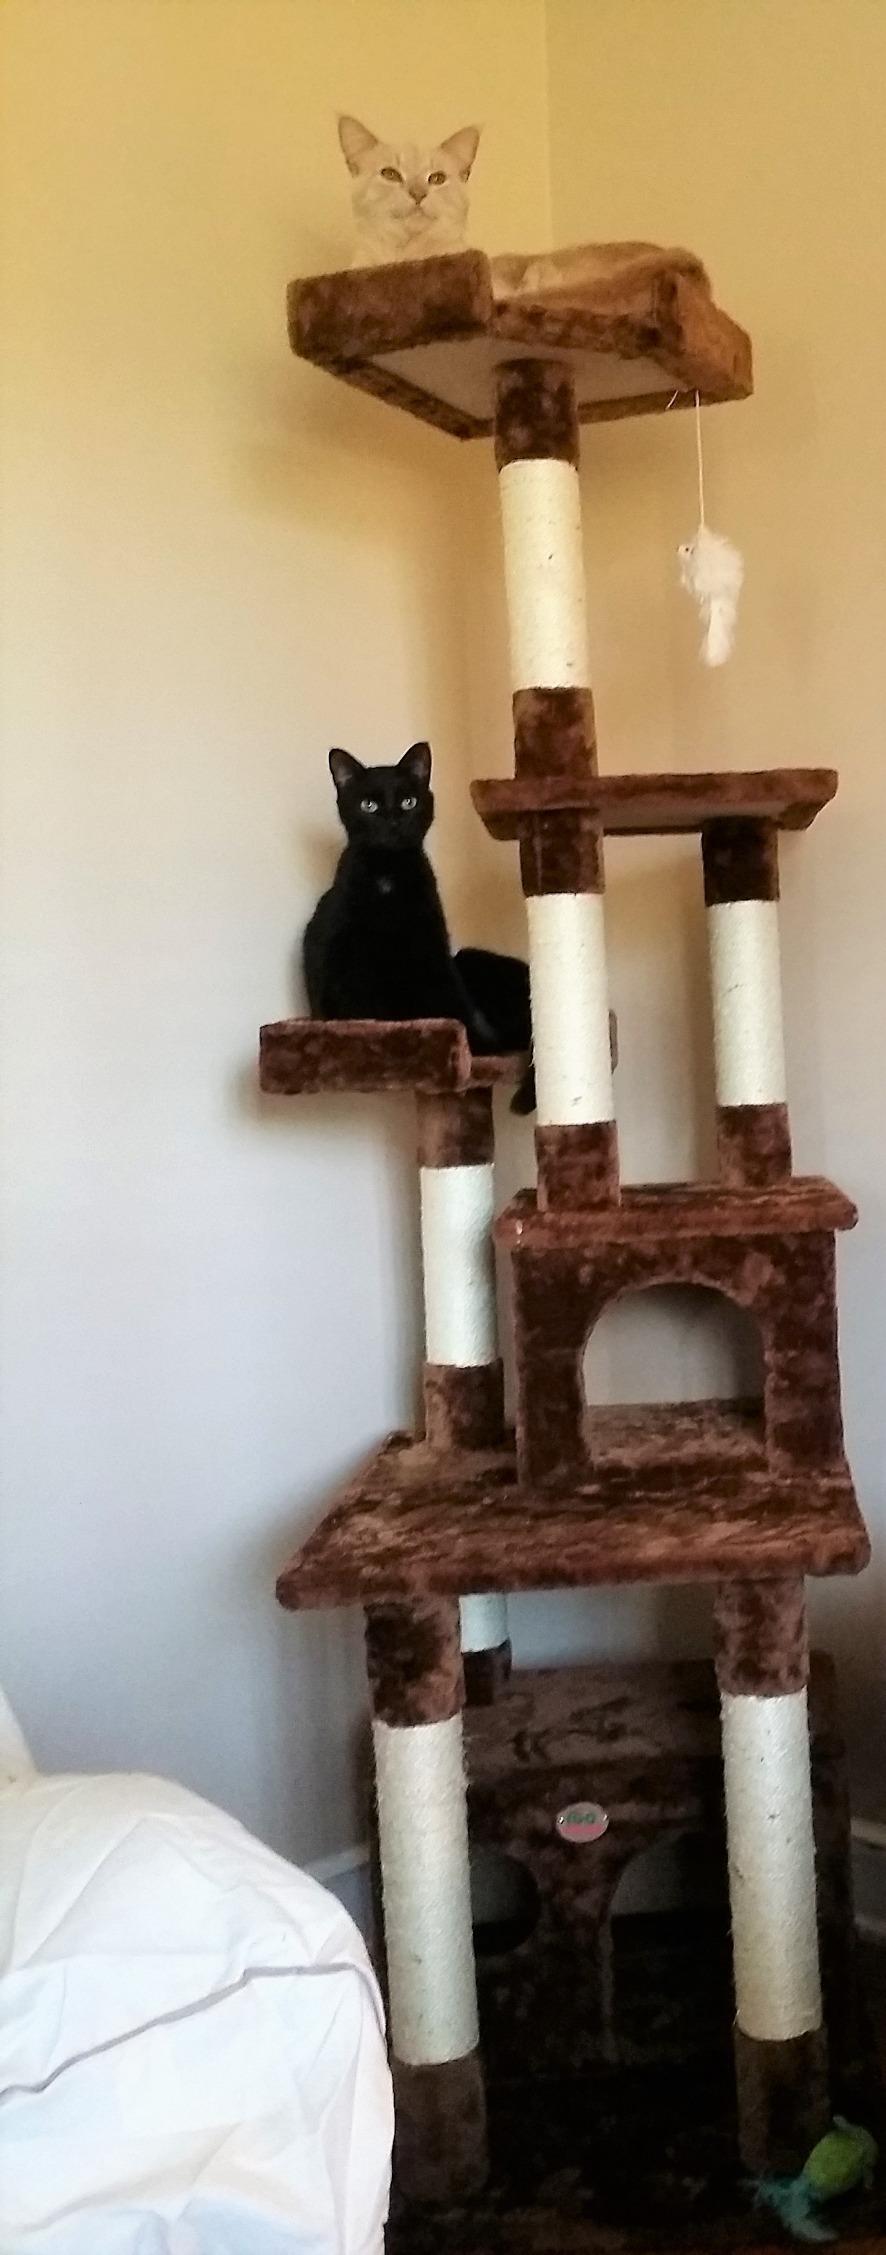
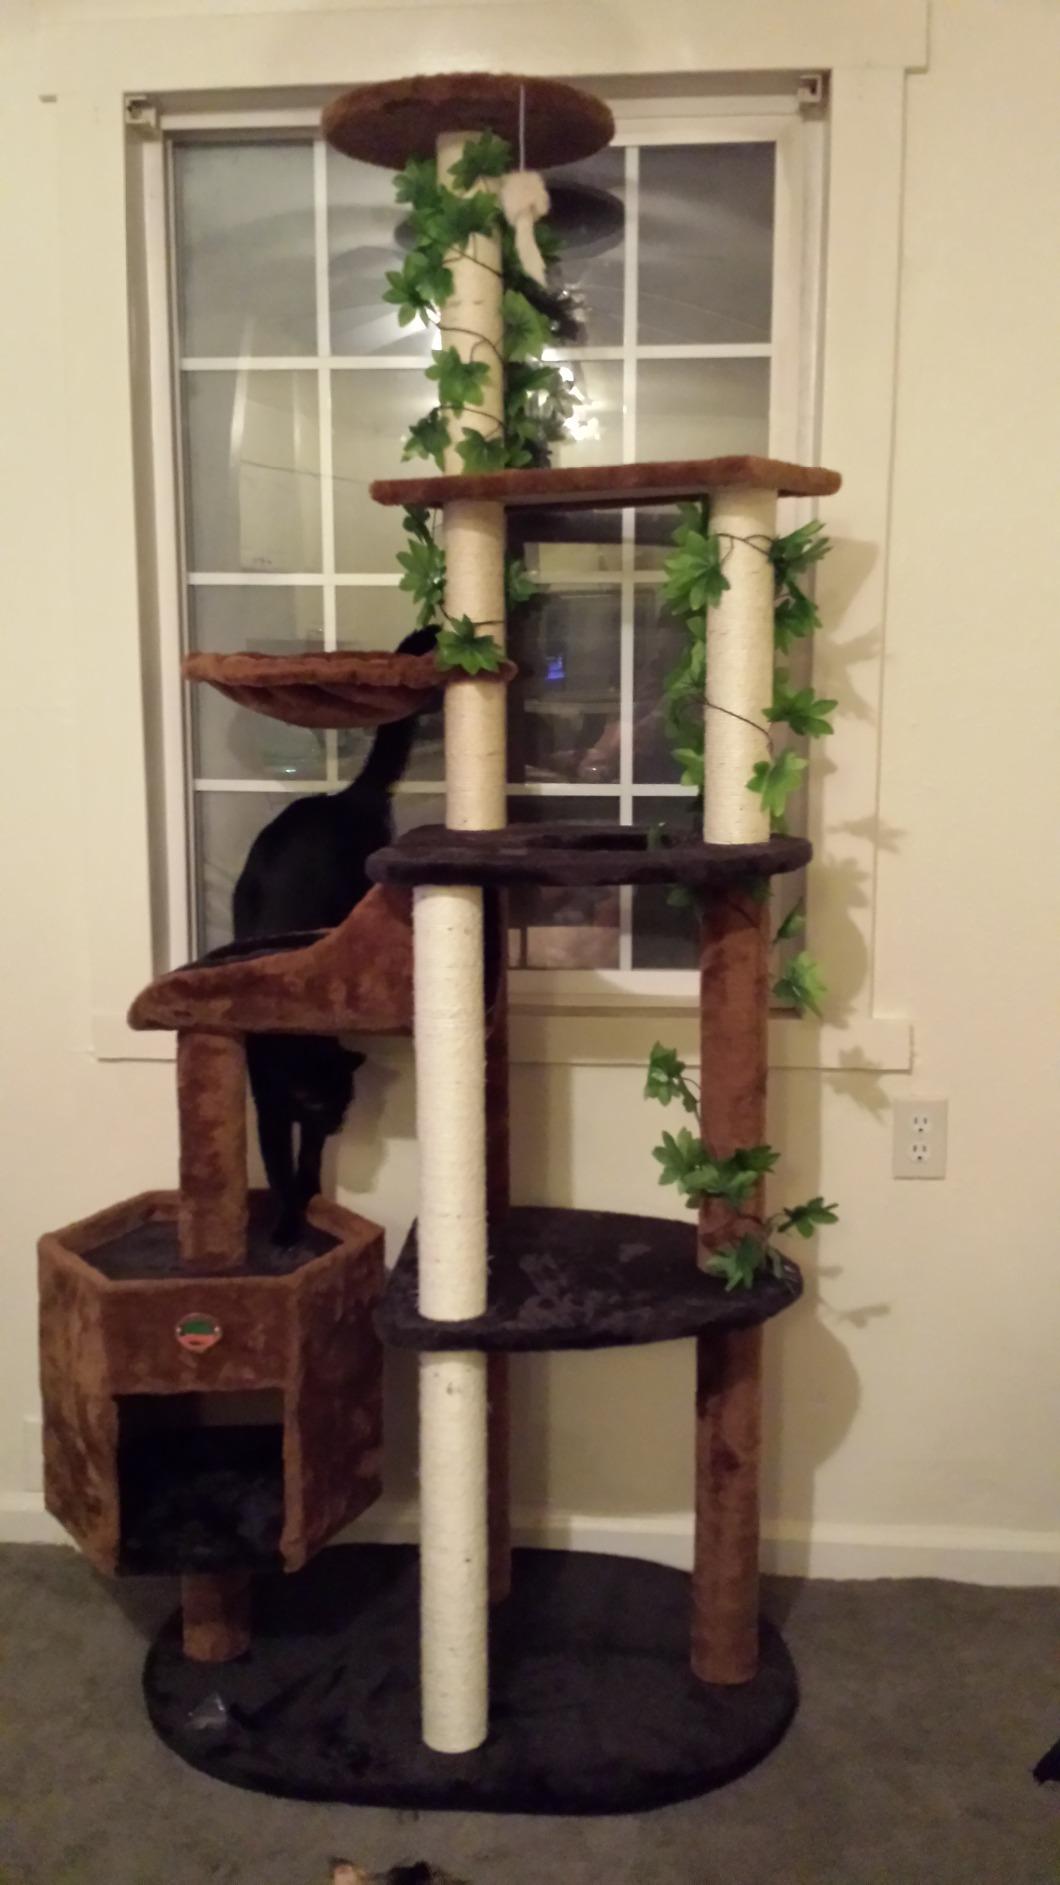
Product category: items_cat tree
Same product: no